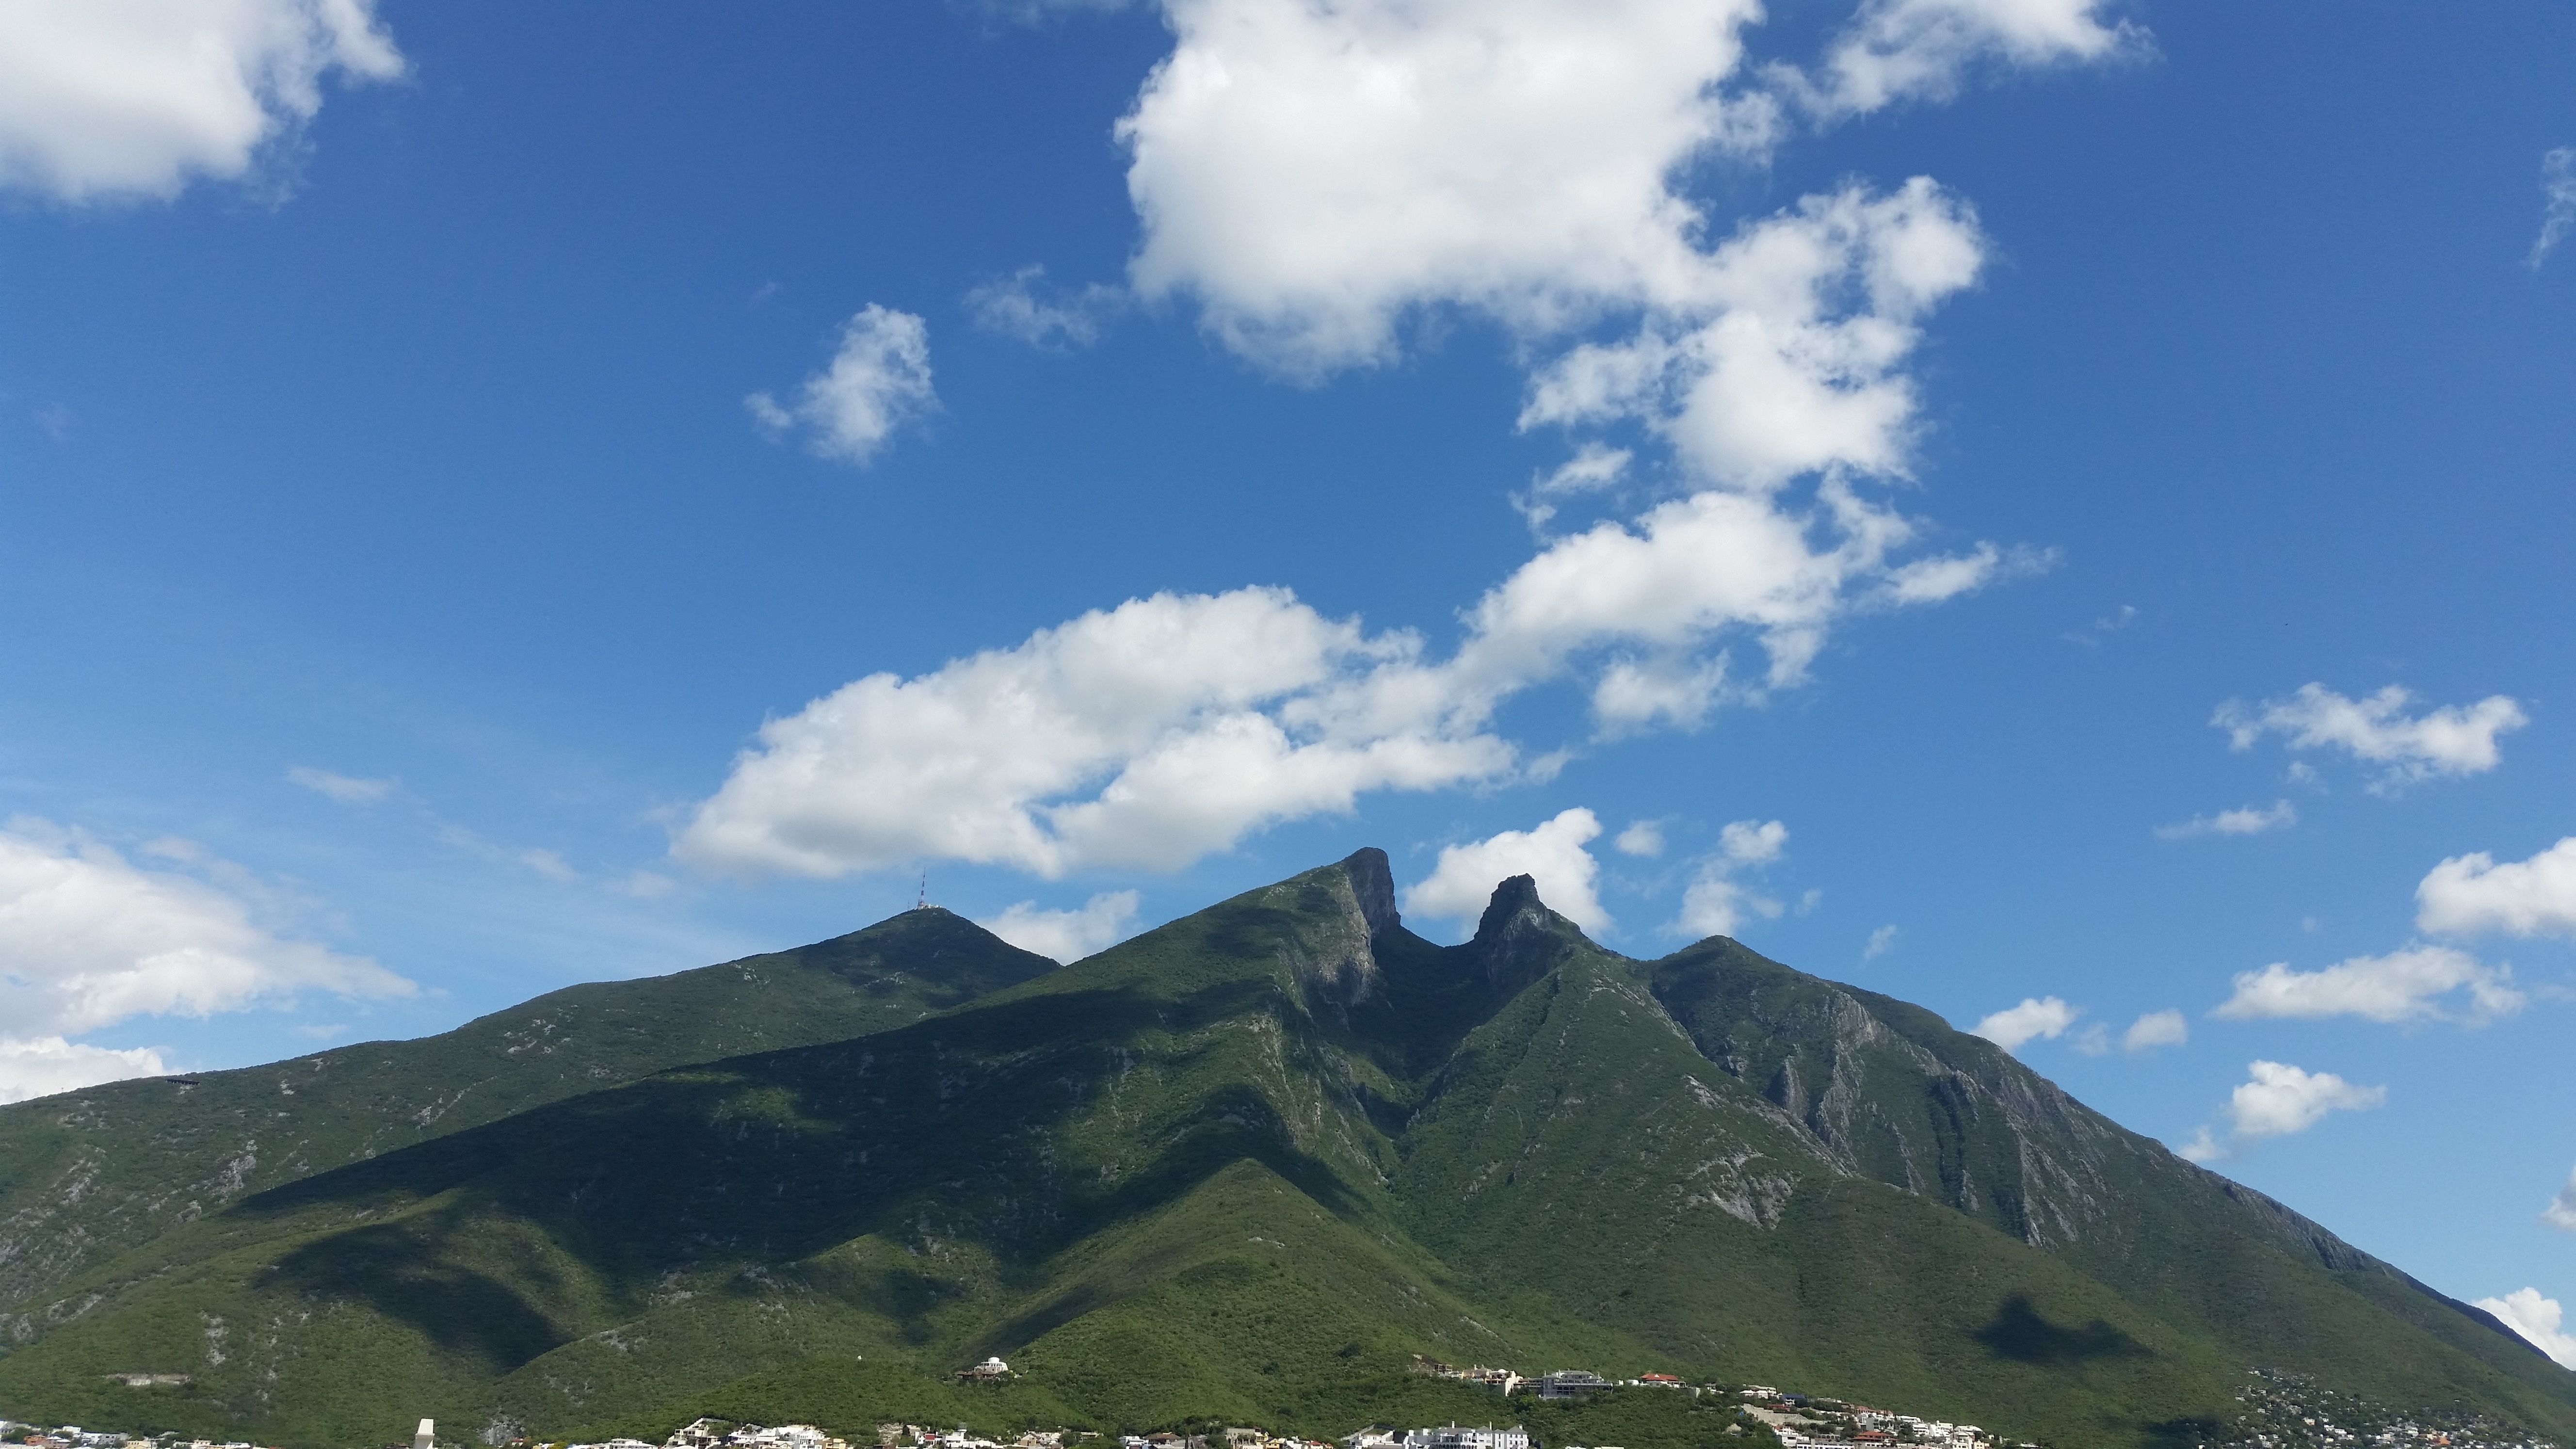
landscape, nature, outdoor, mountain, cloud, sky, meadow, hill, view, peak, mountain range, summer, environment, highland, ridge, mountain landscape, alps, plateau, fell, loch, highlands, landform, mountain pass, geographical feature, mountainous landforms